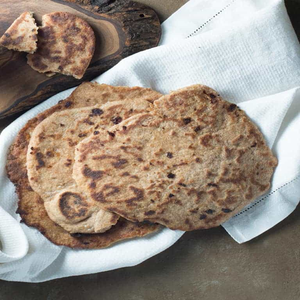
Dish: naan